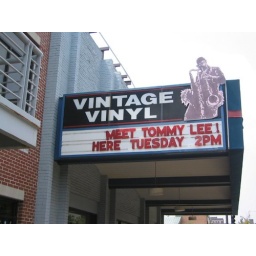
AKA, get done shopping before they put black curtains over the records and run.